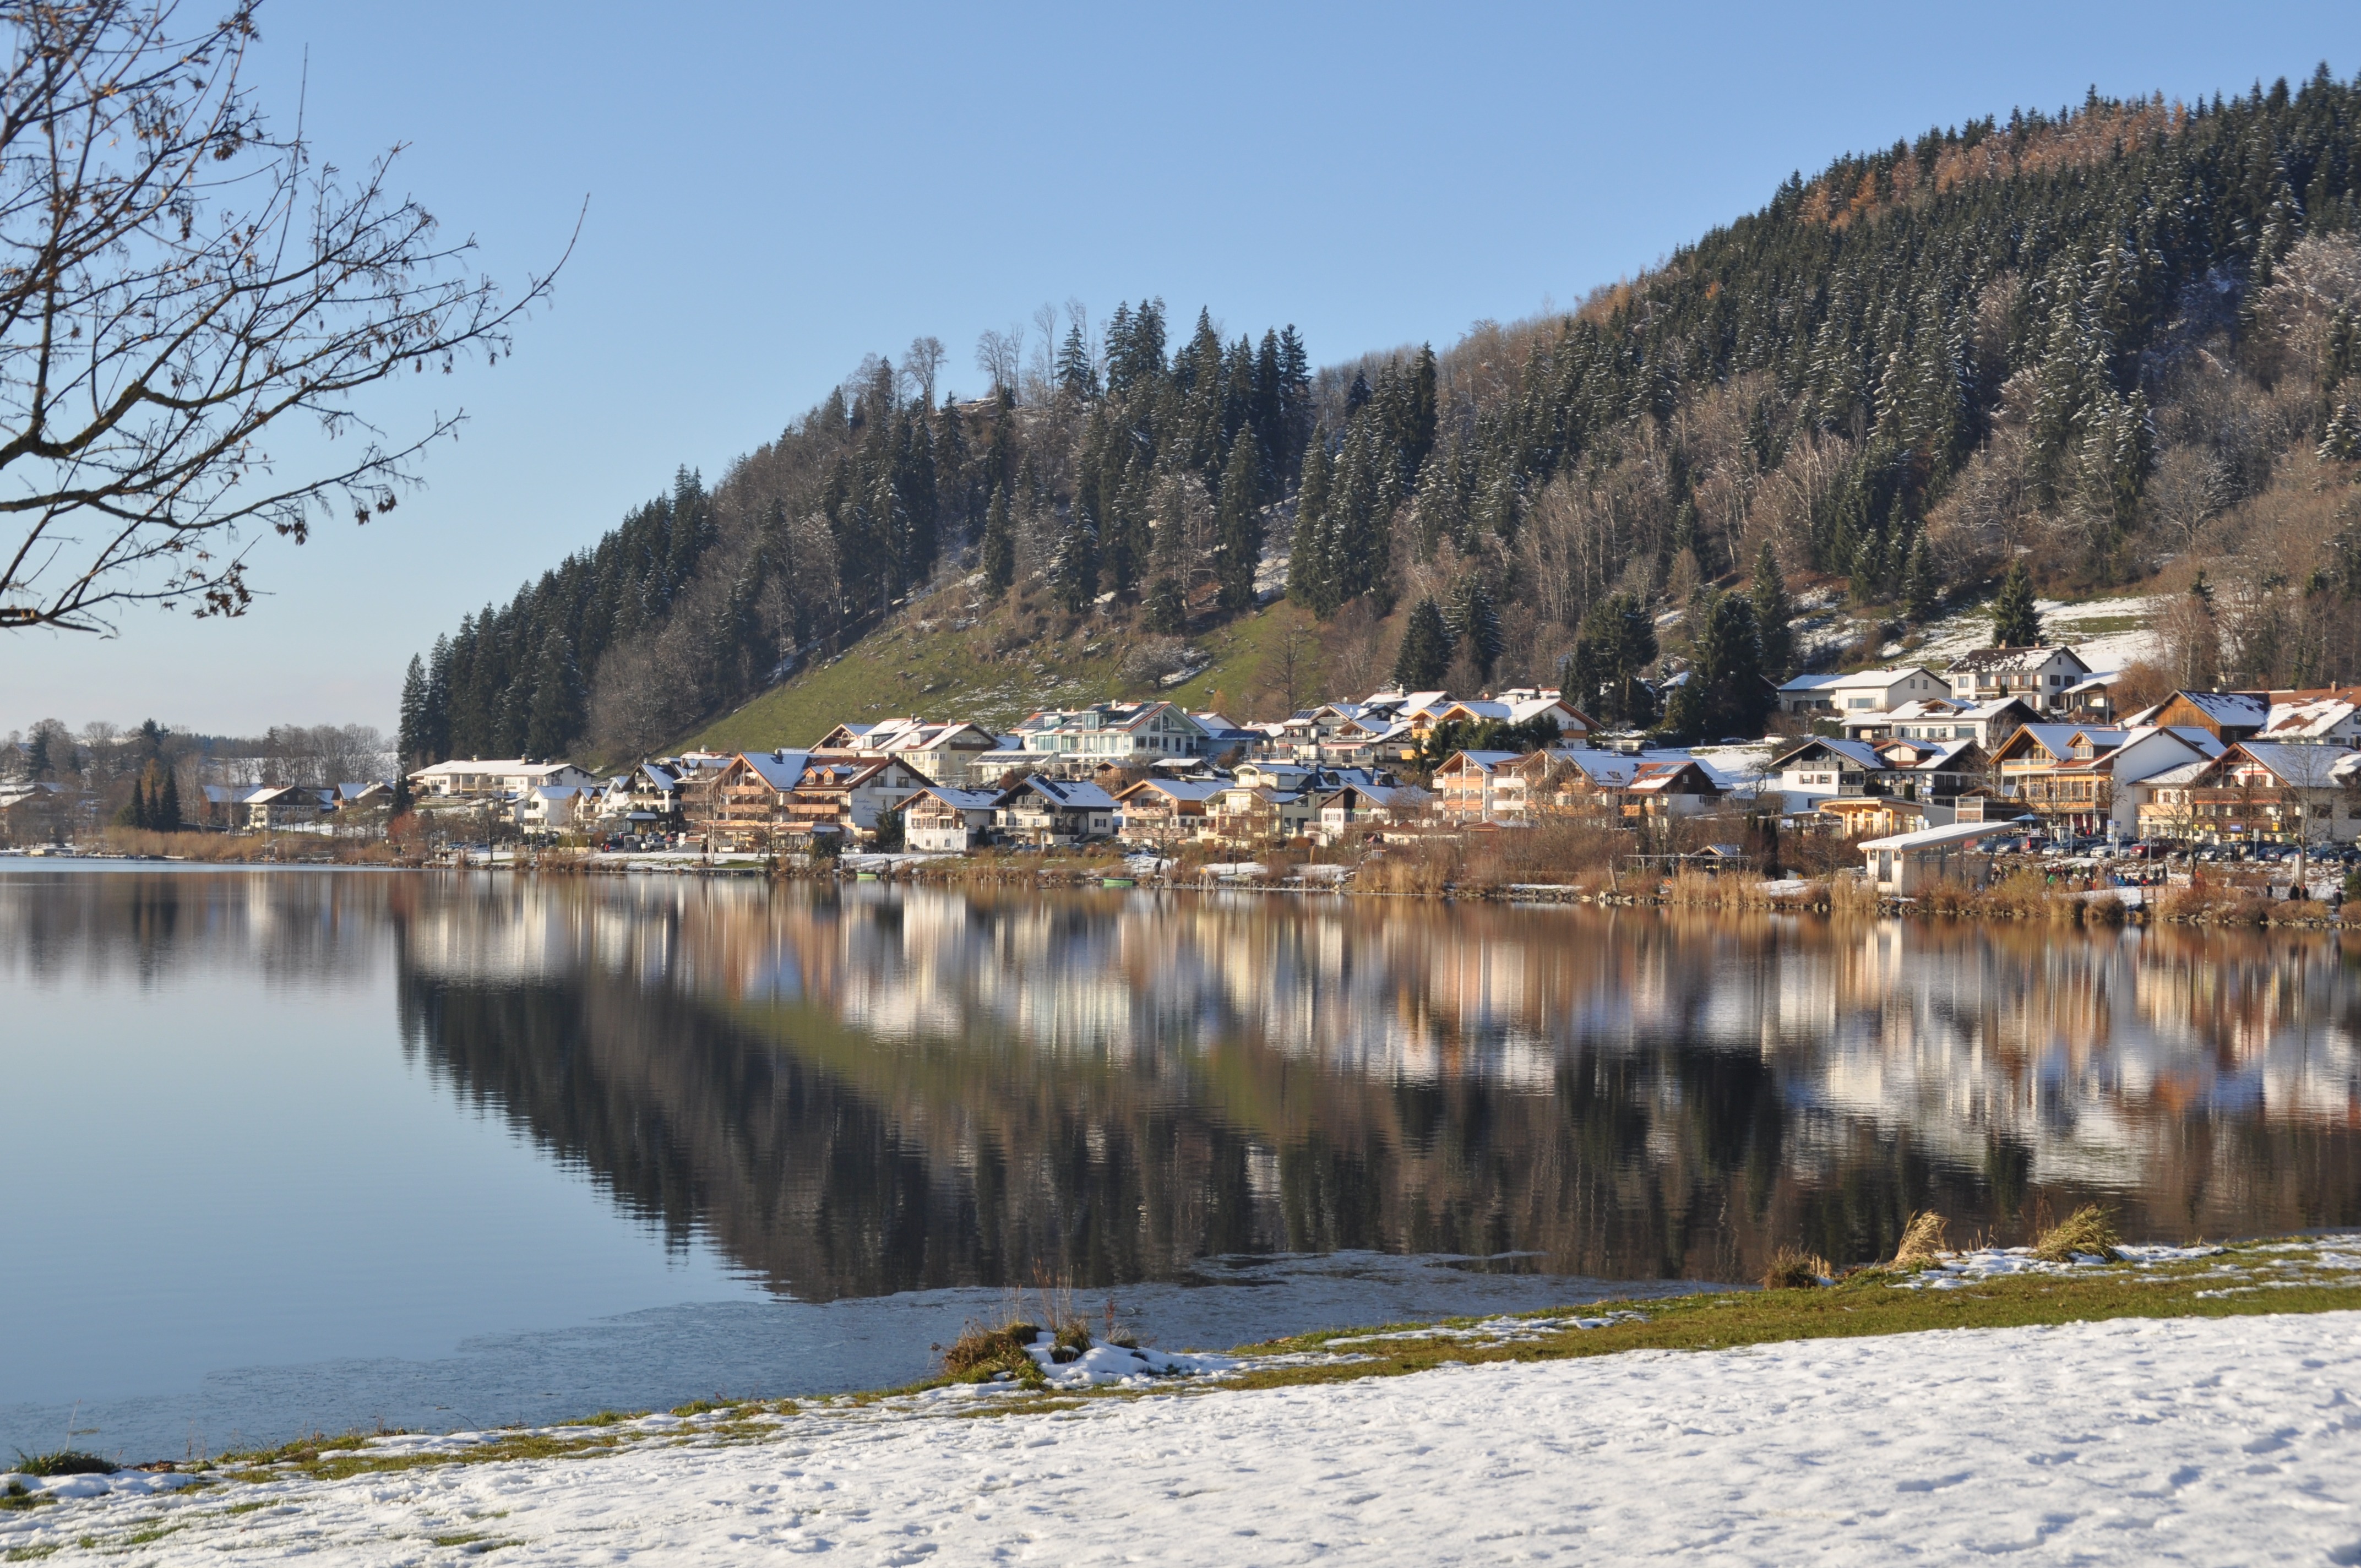
landscape, water, wilderness, mountain, snow, winter, lake, river, mountain range, reflection, reservoir, season, body of water, loch, hopferau, allgau